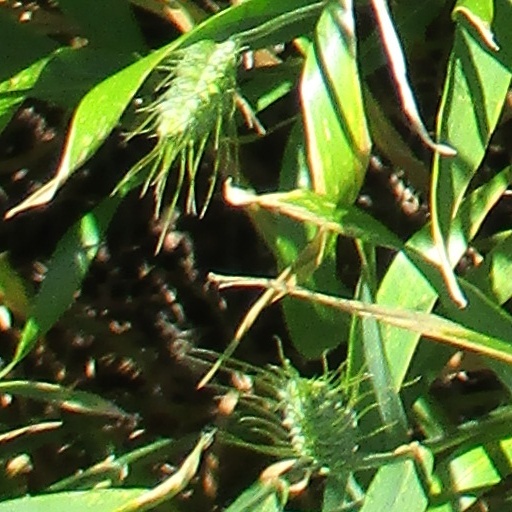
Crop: wheat